Benson Idahosa University

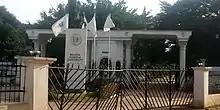
Benson Idahosa University

Benson Idahosa University (BIU) is a private, Christian university in Benin City, Edo State, Nigeria. Previously named Christian Faith University (CFU), it was renamed in honor of Archbishop Benson Idahosa, a Charismatic Pentecostal minister from Benin City, Nigeria, and reflects his evangelical beliefs. He was the first president of the university. The current president of Benson Idahosa University, Rt. Rev. (Dr.) Faith Emmanuel Benson Idahosa, son of Benson Idahosa, is the Bishop of CGMi Faith Arena and Co-ordinator, Next Generation Leadership of the Church of God Mission.